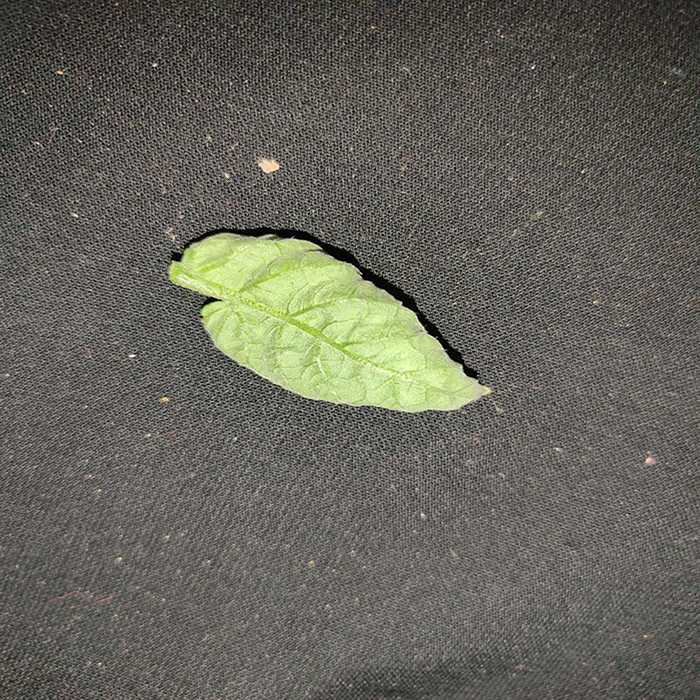
Plant: Tomato
Label: Tomato leaf curl virus